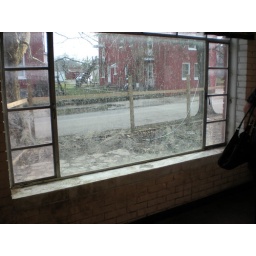
Looking south to C Avenue, through a really dirty window with two unfortunate cracks in it.